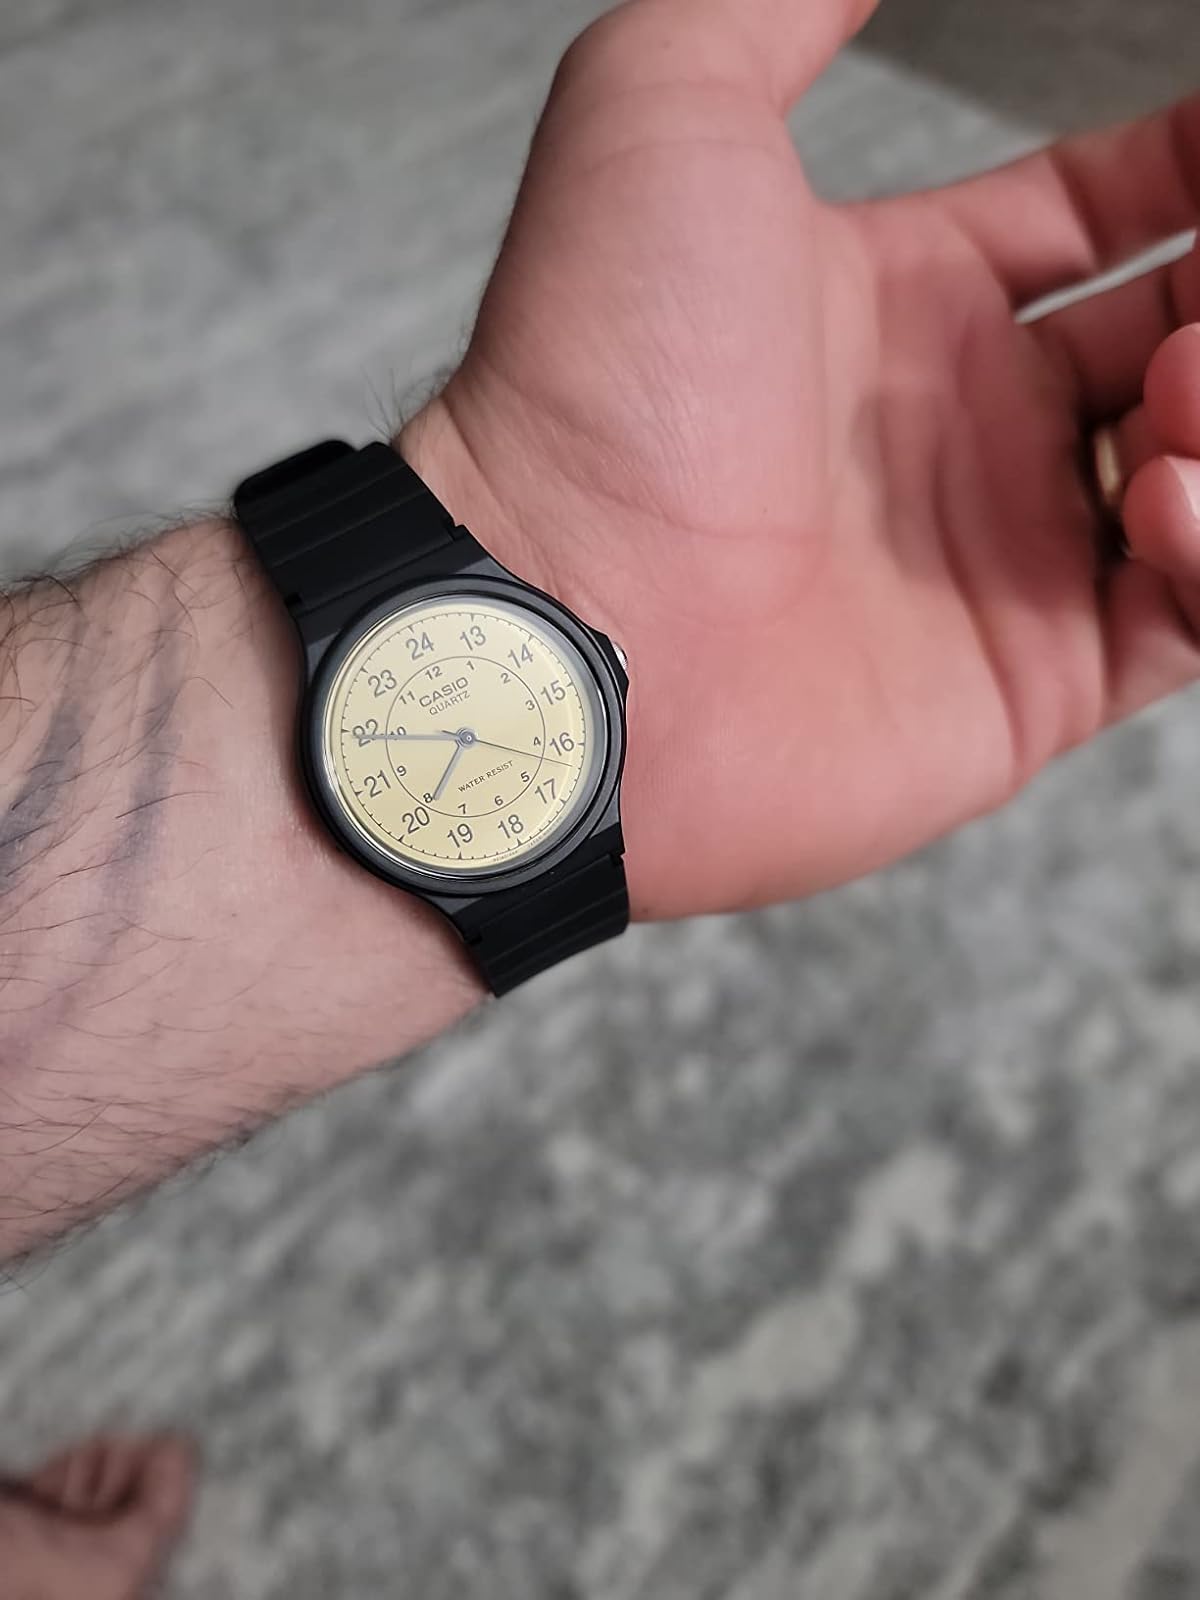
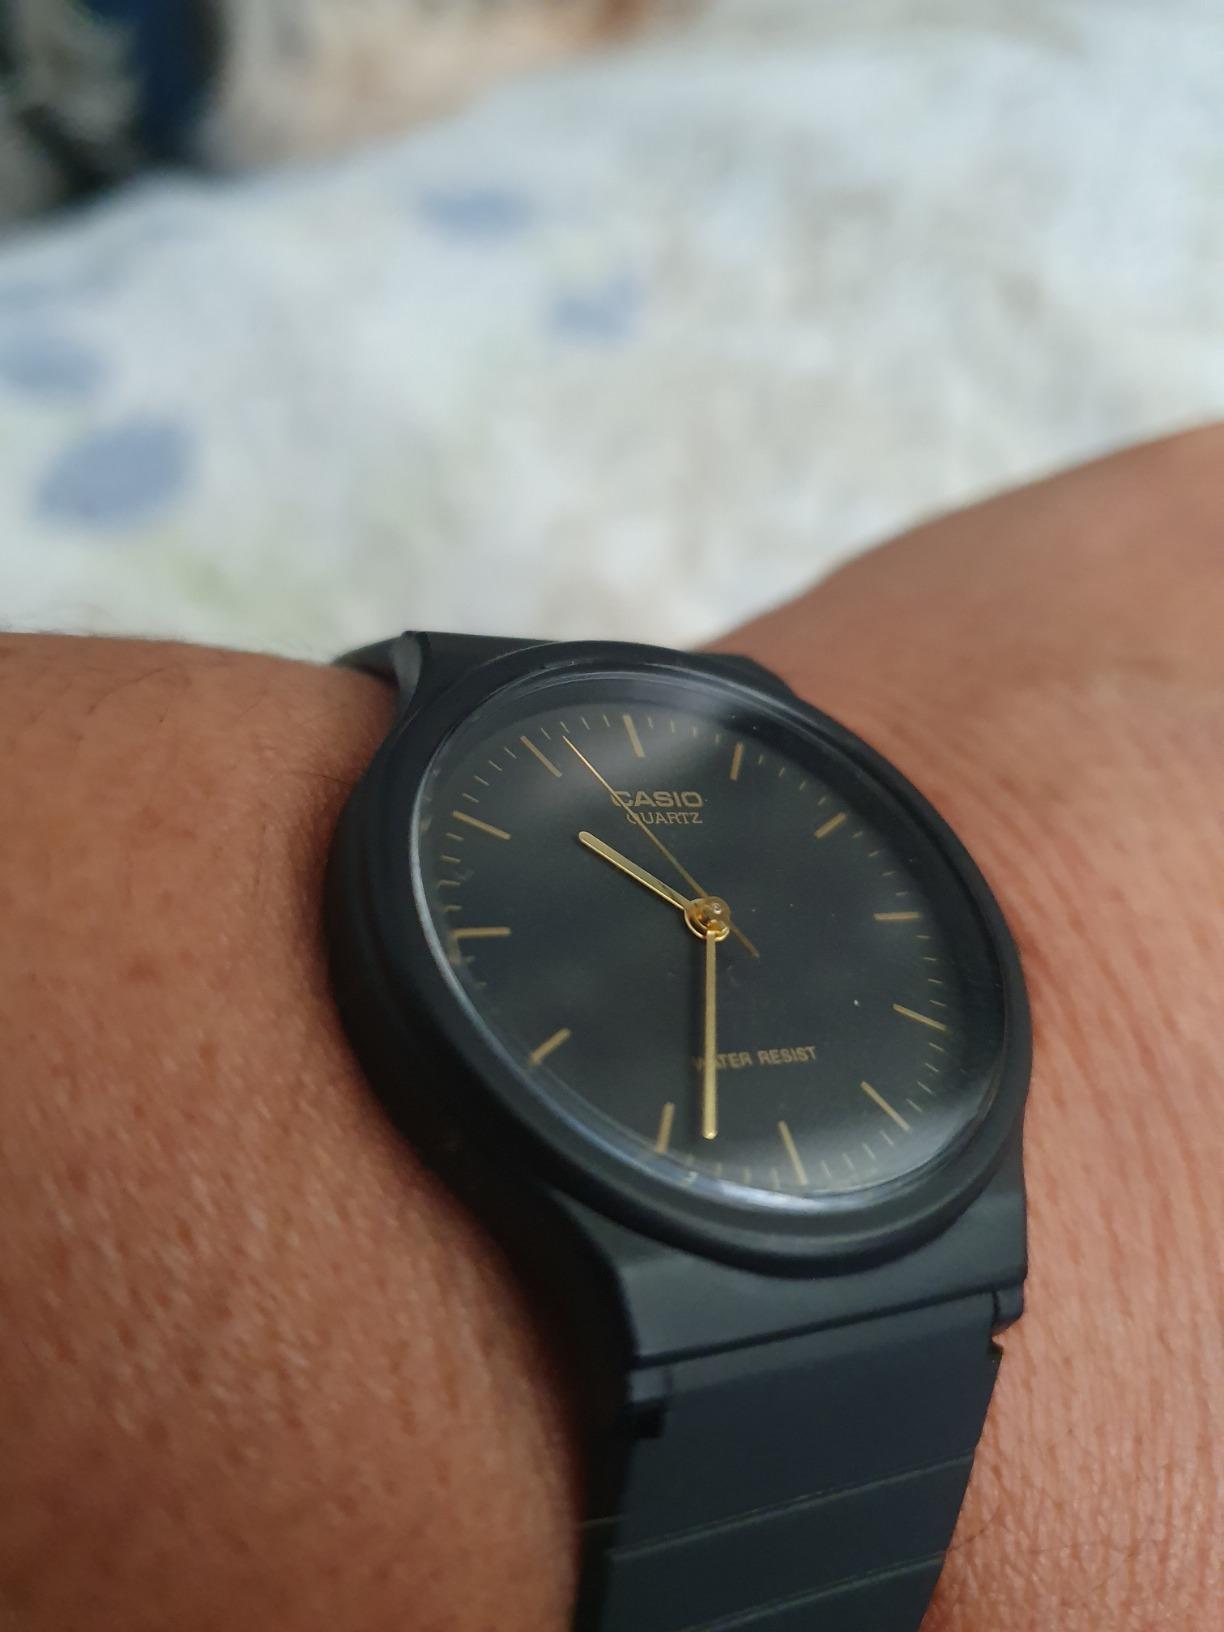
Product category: accessories_watch
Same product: no